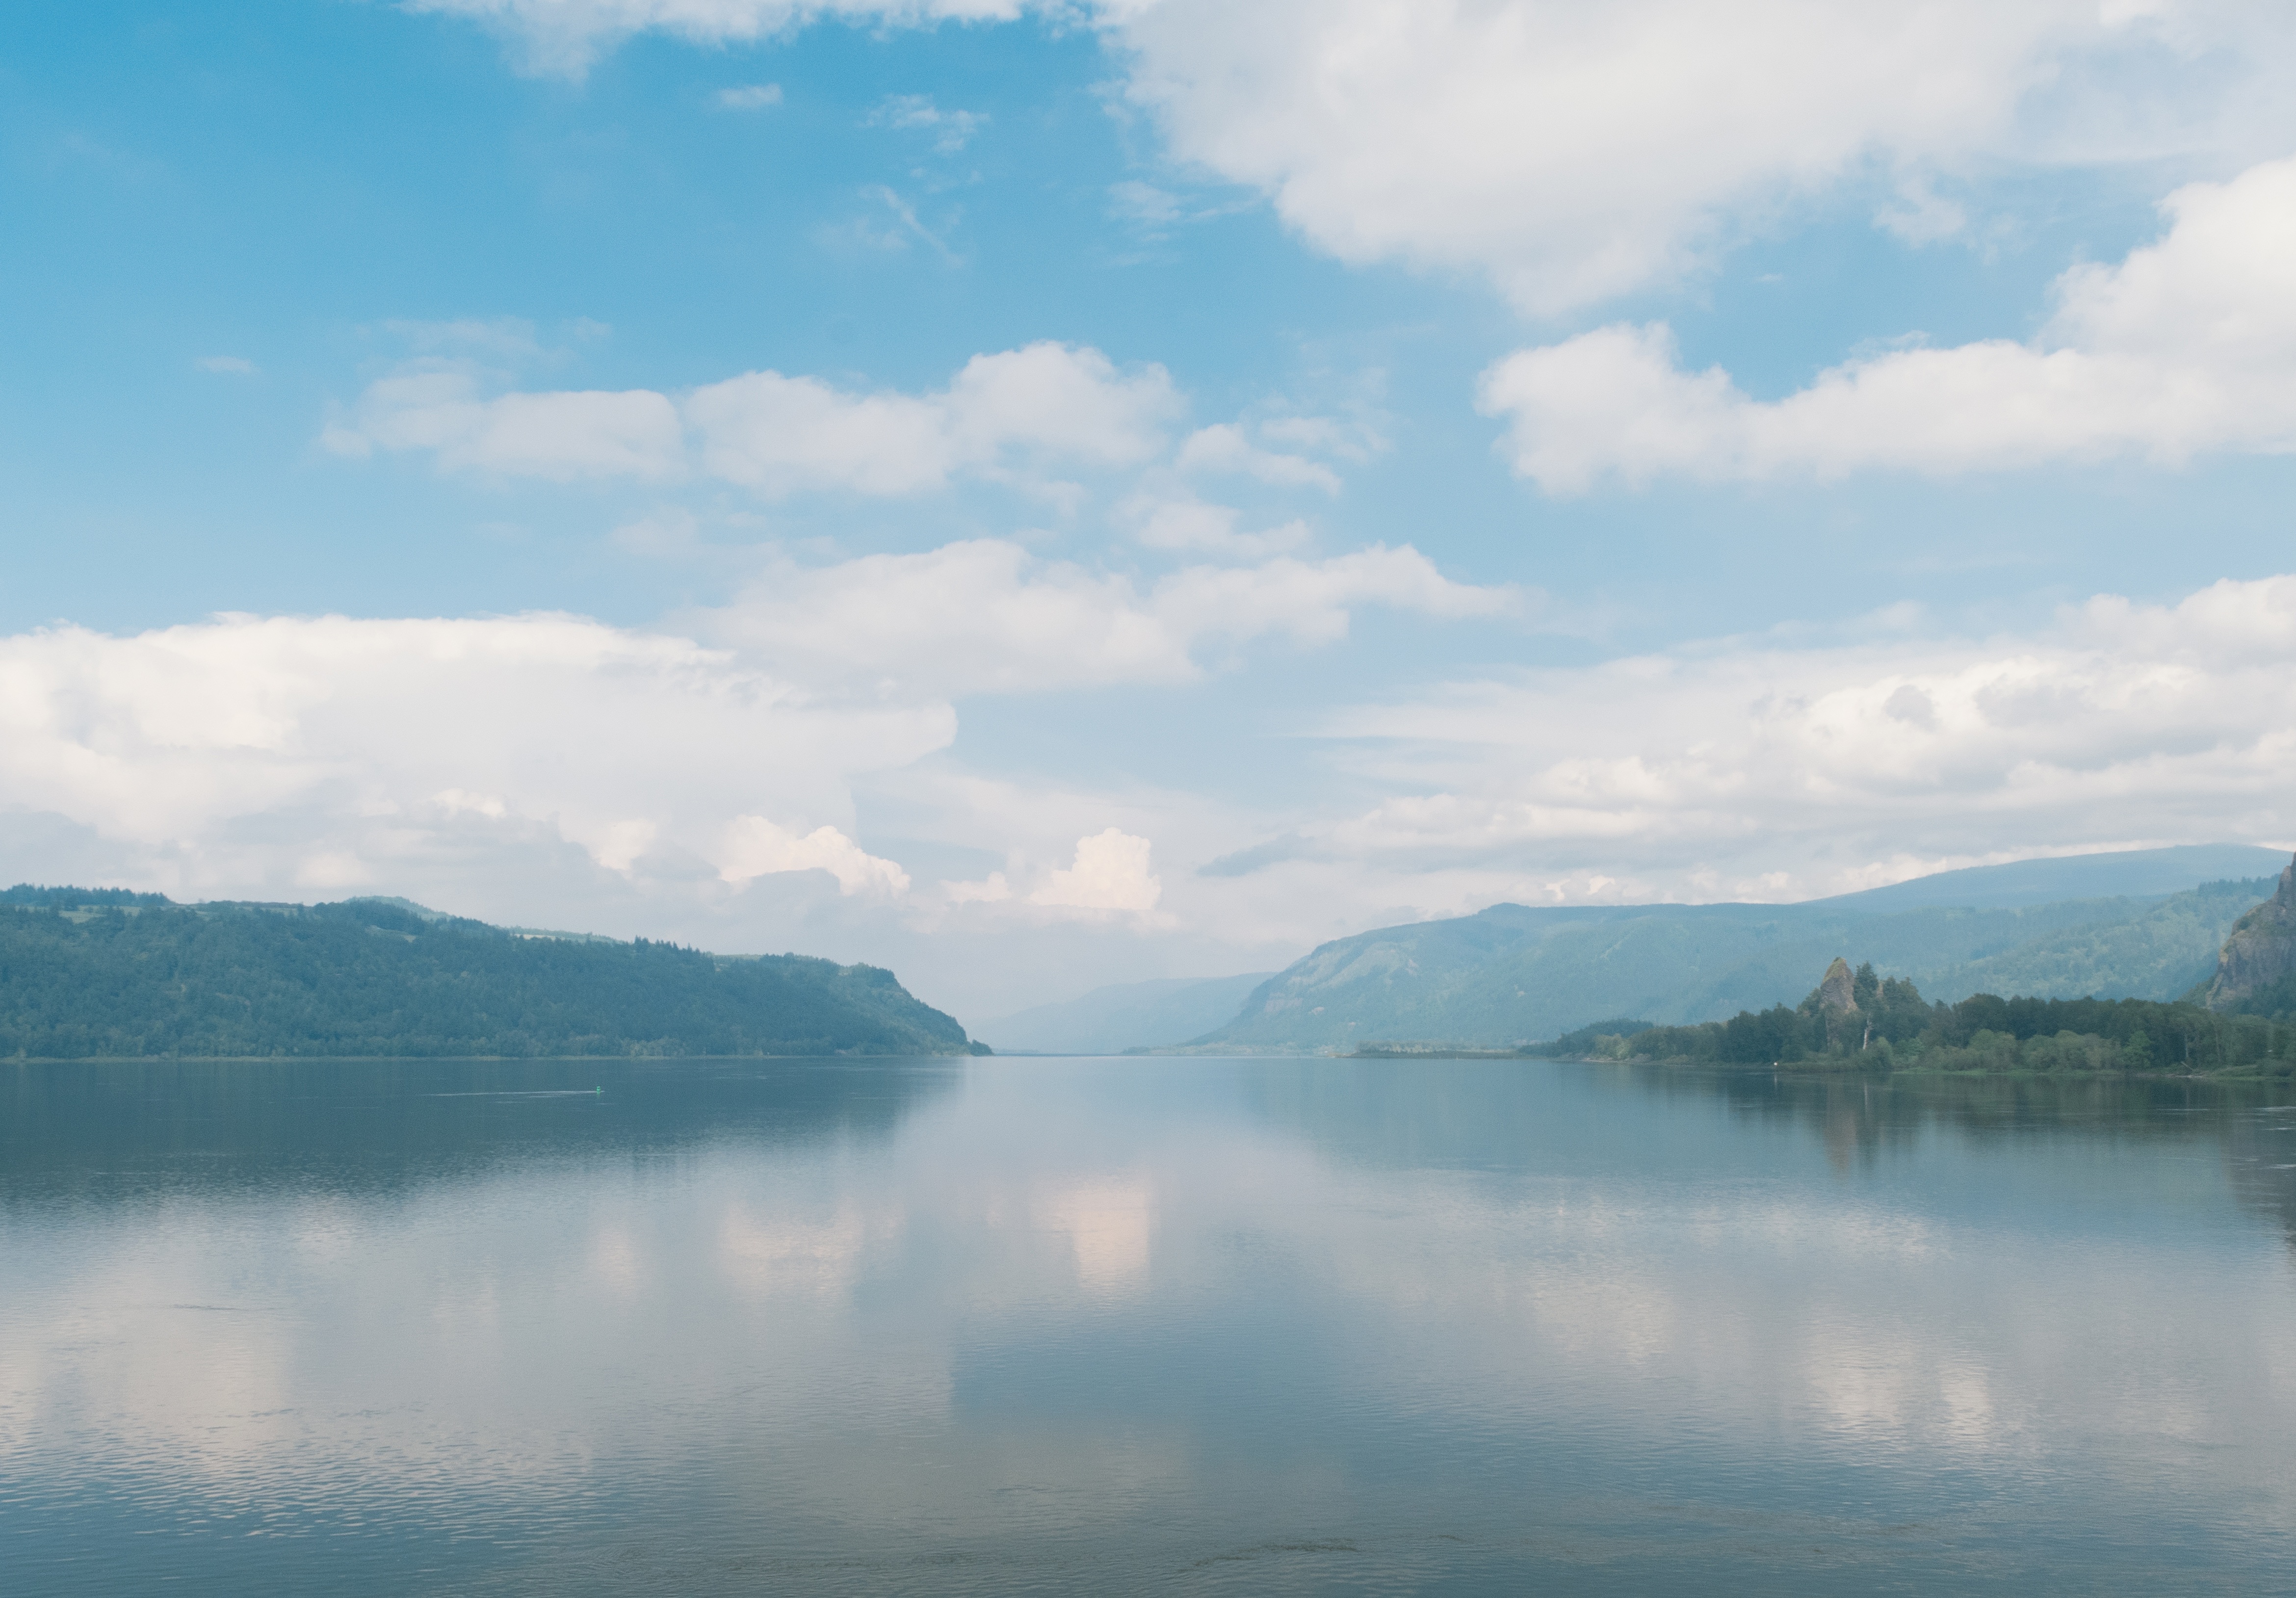
landscape, sea, water, nature, mountain, cloud, sky, mist, morning, lake, dawn, river, mountain range, reflection, fjord, reservoir, highland, body of water, outdoors, clouds, mountains, loch, meteorological phenomenon, atmospheric phenomenon